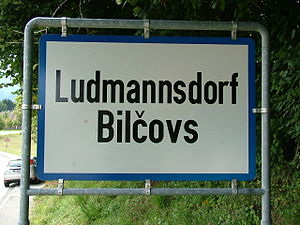
Kärnten / Befolkning
Tosproget byskilt i Kärnten
Kärnten er en delstat i Østrig. Delstaten er landets sydligste og er omkranset af delstaterne Tyrol mod vest, Salzburg mod nordvest og Steiermark mod øst. Mod syd grænser Kärnten til Italien og Slovenien.